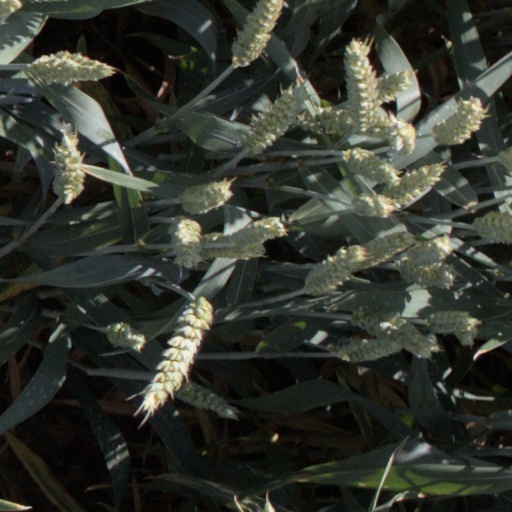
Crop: wheat